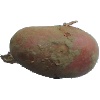
Label: red_potato